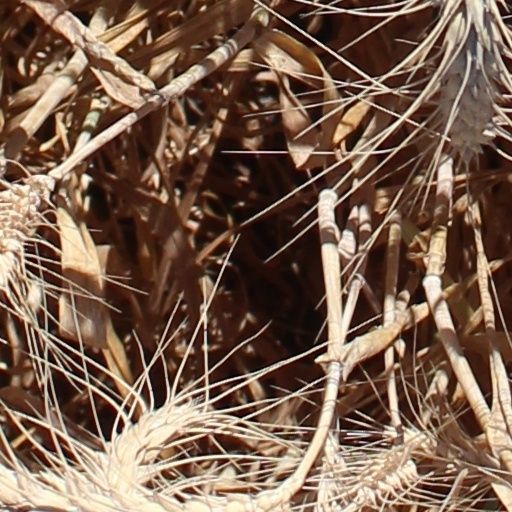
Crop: wheat